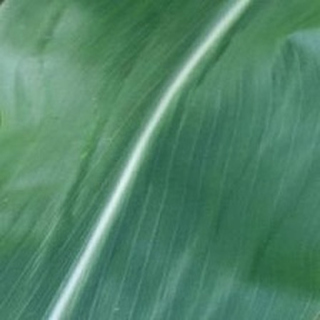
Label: healthy_corn